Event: Nepal Earthquake
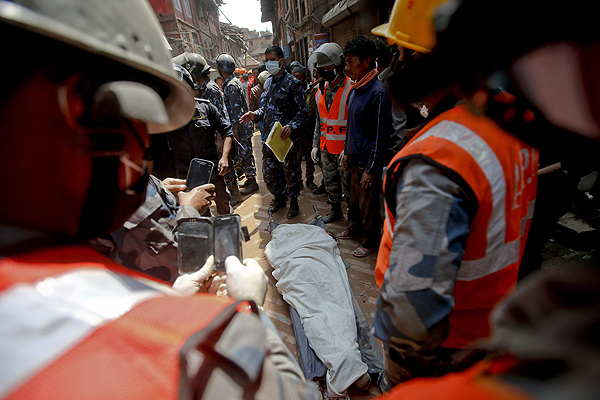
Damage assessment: damage